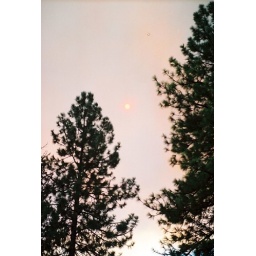
Smoke from a forest fire blotting out the sky in Weaverville, California